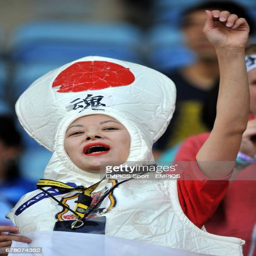
a fan shows support for their team during a group d match